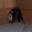
Label: possum